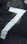
Number: 7